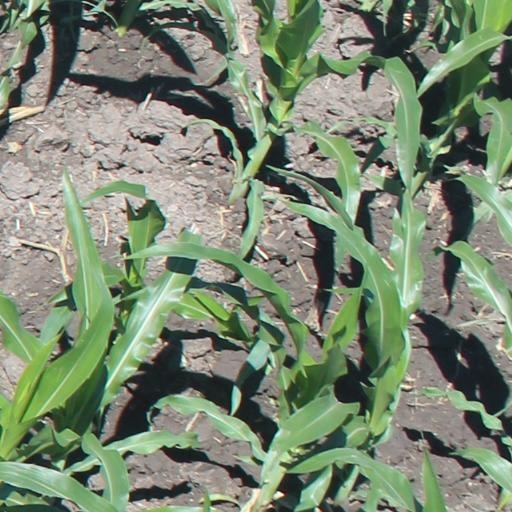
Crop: maize; corn